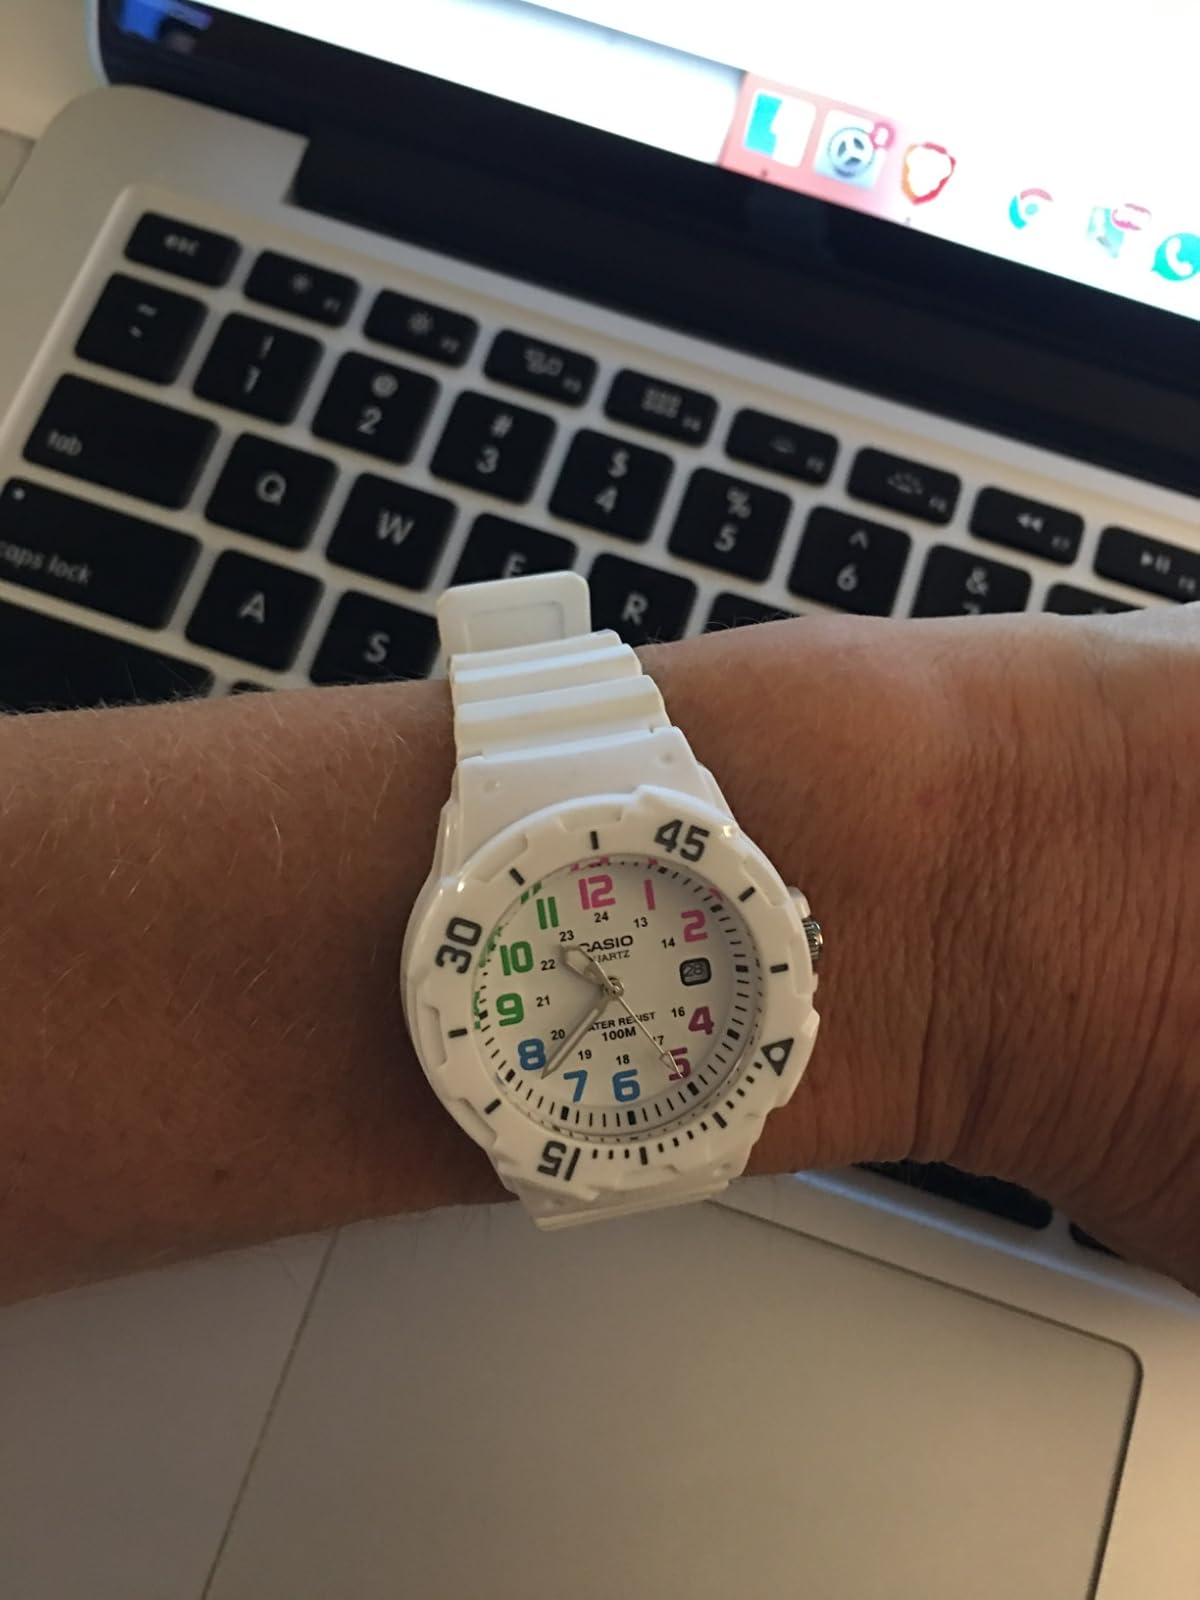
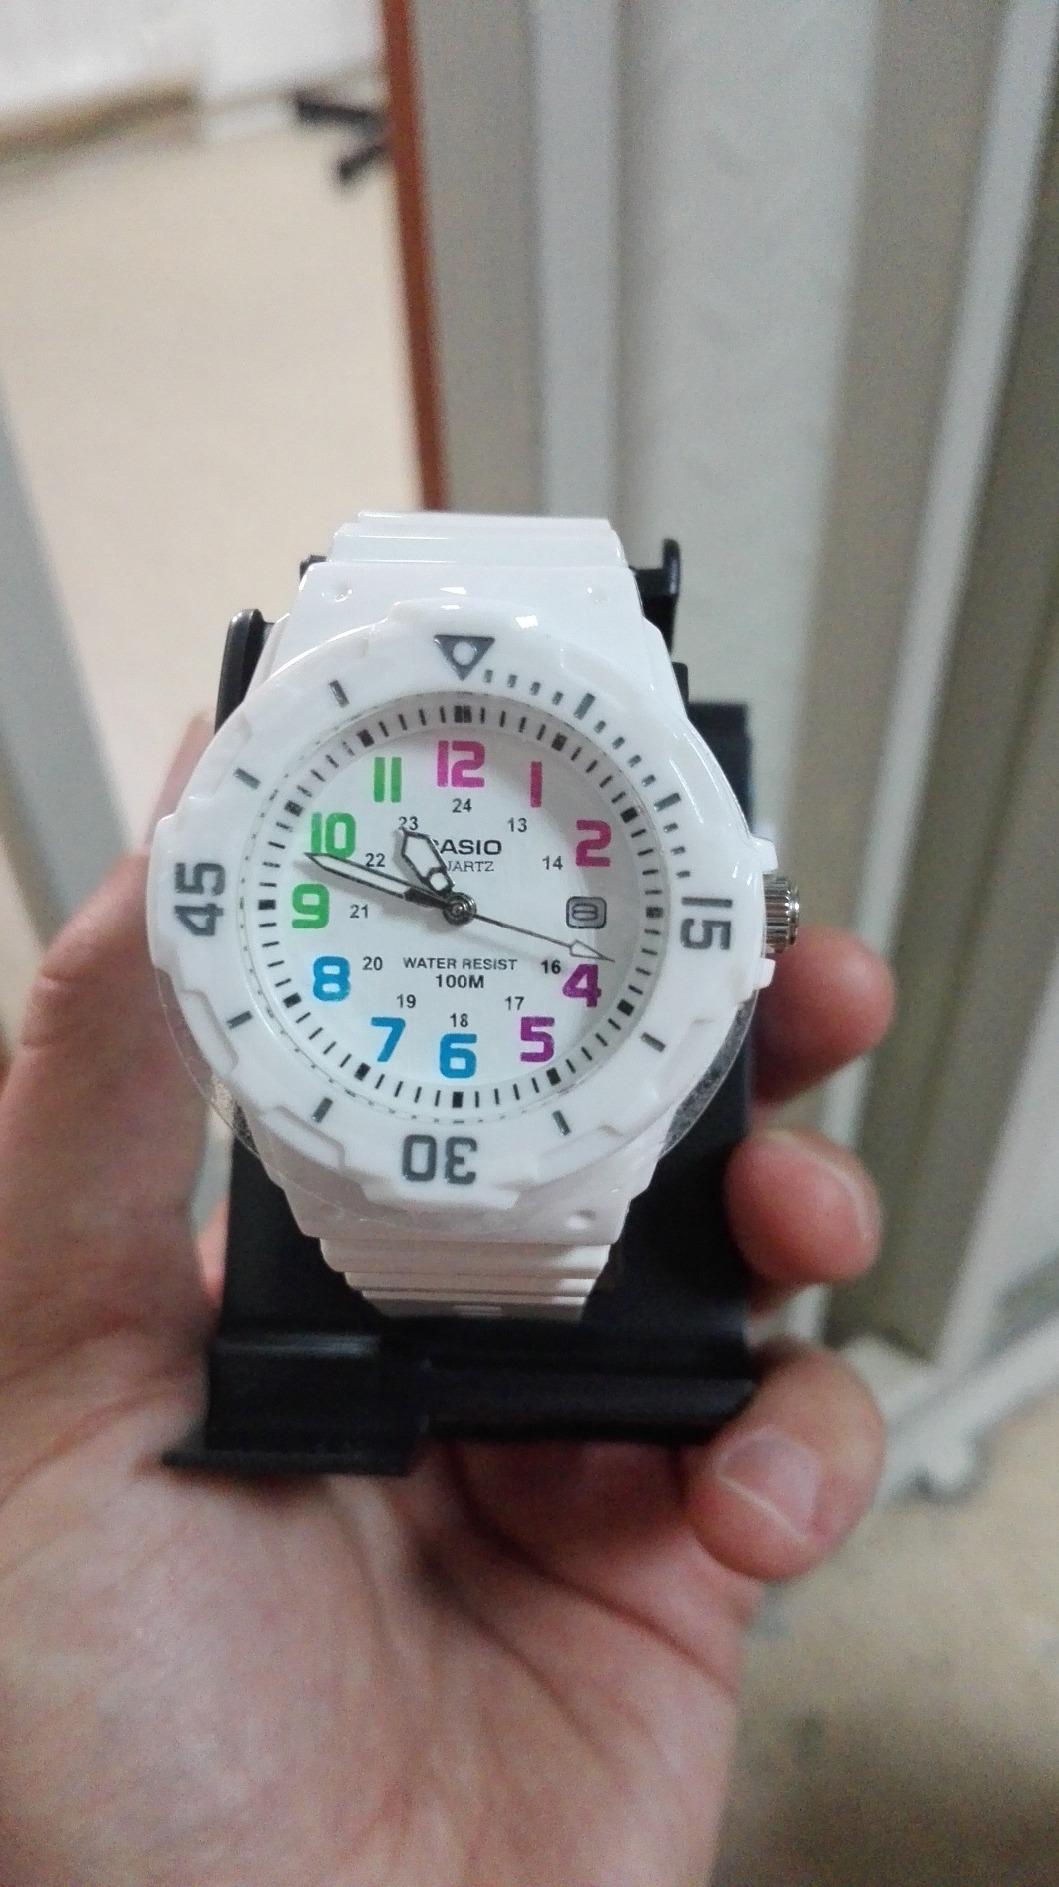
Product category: accessories_watch
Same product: yes